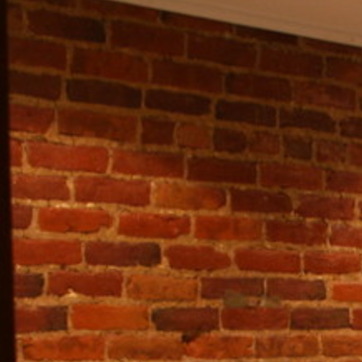
Material: brick